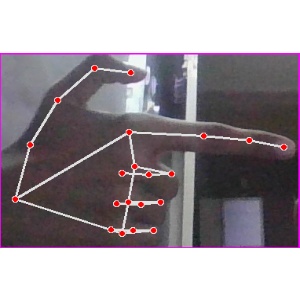
अक्षर: ब